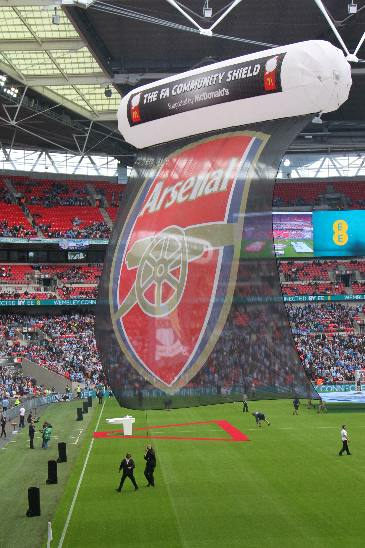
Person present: Yes